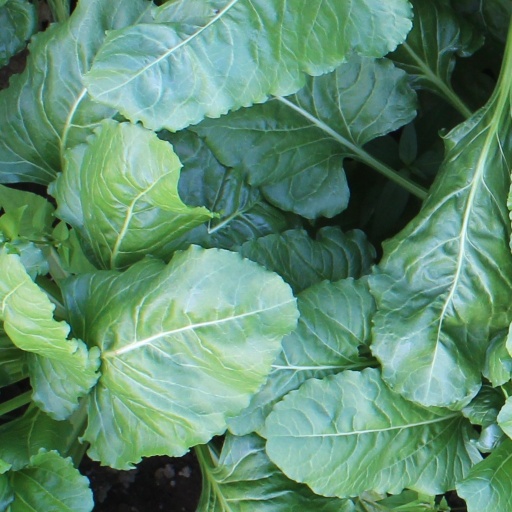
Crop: sugar beet